Up in the Air (1940 film)

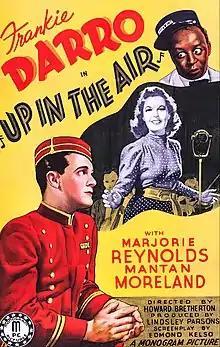
Film poster

Up in the Air is a 1940 American comedy mystery film directed by Howard Bretherton and starring Frankie Darro, Marjorie Reynolds and Mantan Moreland. It was produced and released by Monogram Pictures. It was remade in 1945 as "There Goes Kelly".